Marilyn Ferguson

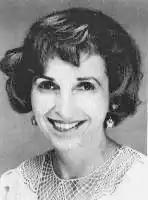
Ferguson, c. 1980

Marilyn Ferguson (April 5, 1938 – October 19, 2008) was an American author, editor and public speaker known for her 1980 book "The Aquarian Conspiracy", which is connected with the New Age Movement.